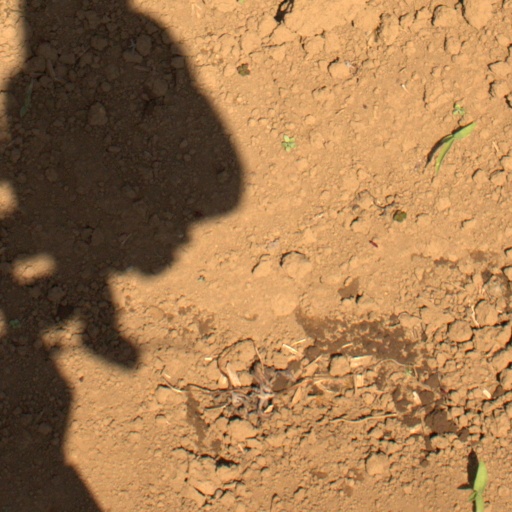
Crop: Jerusalem artichoke